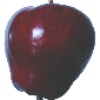
Label: Apple Red Delicious 1